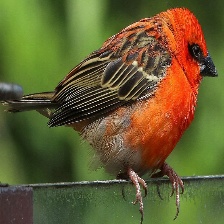
Species: RED FODY
Scientific name: FOUDIA MADAGASCARIENSIS